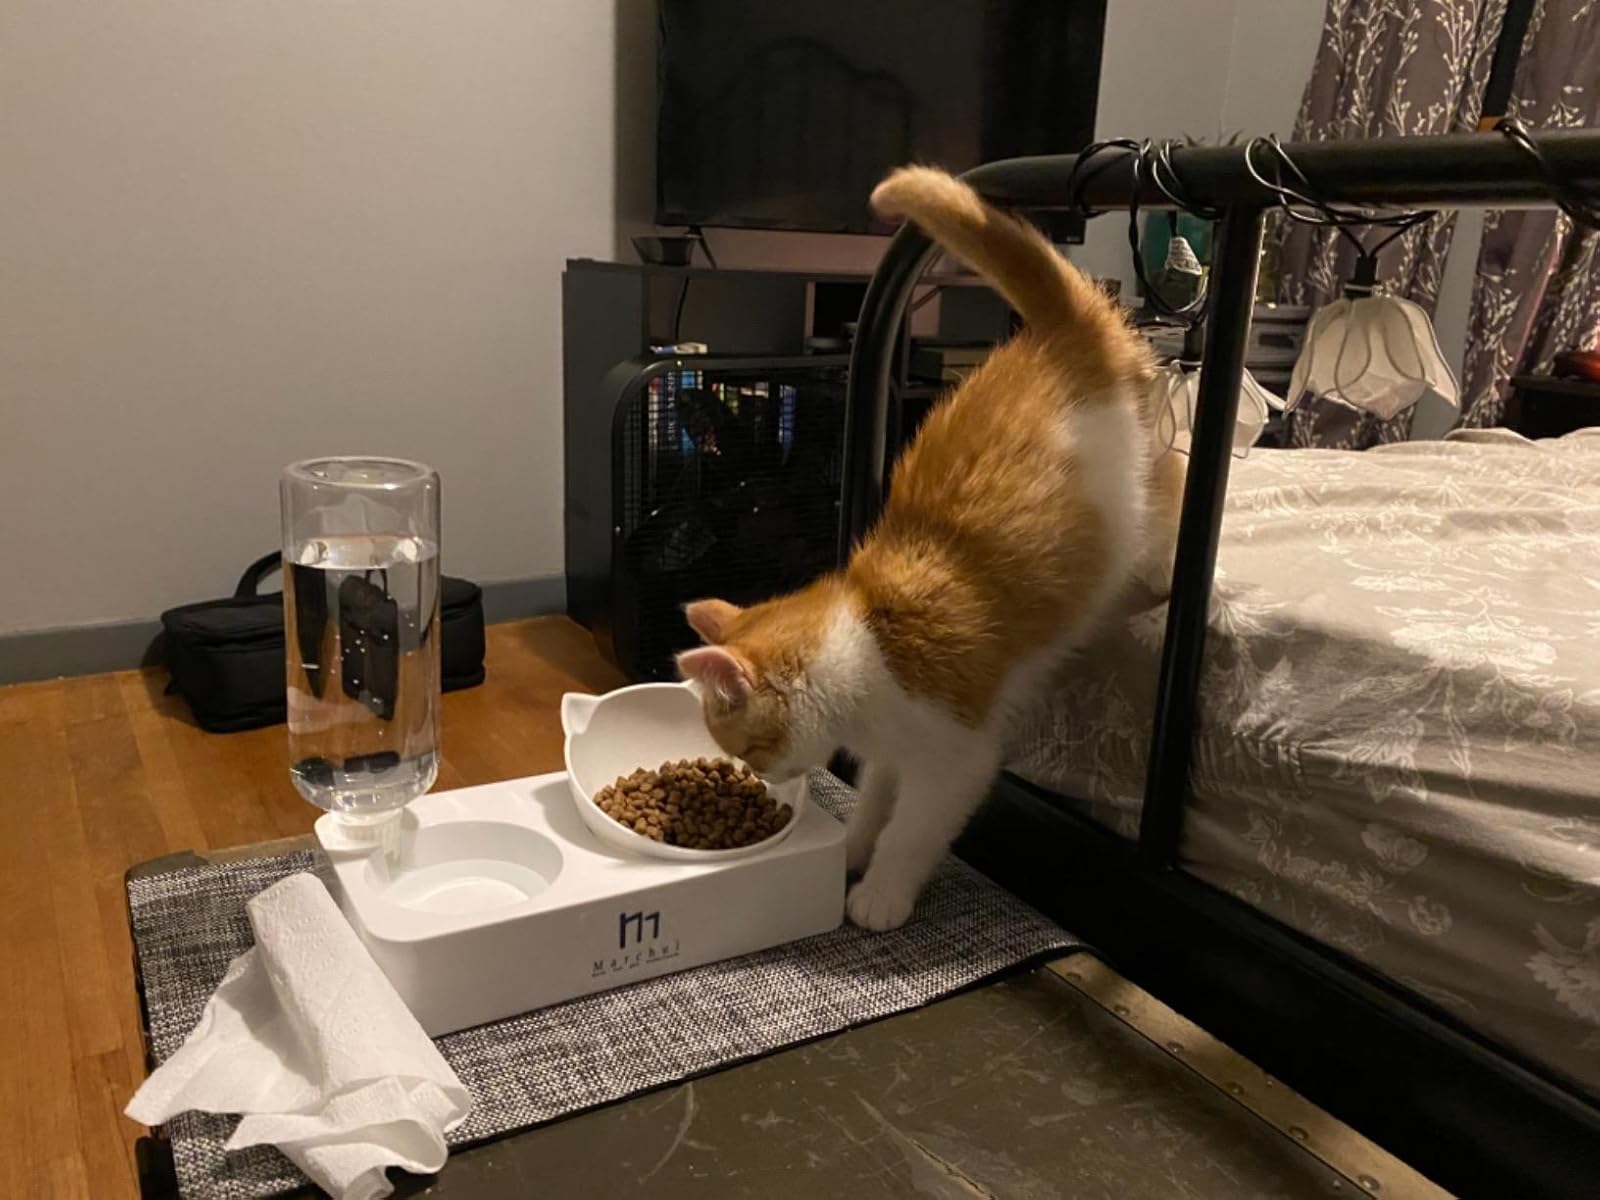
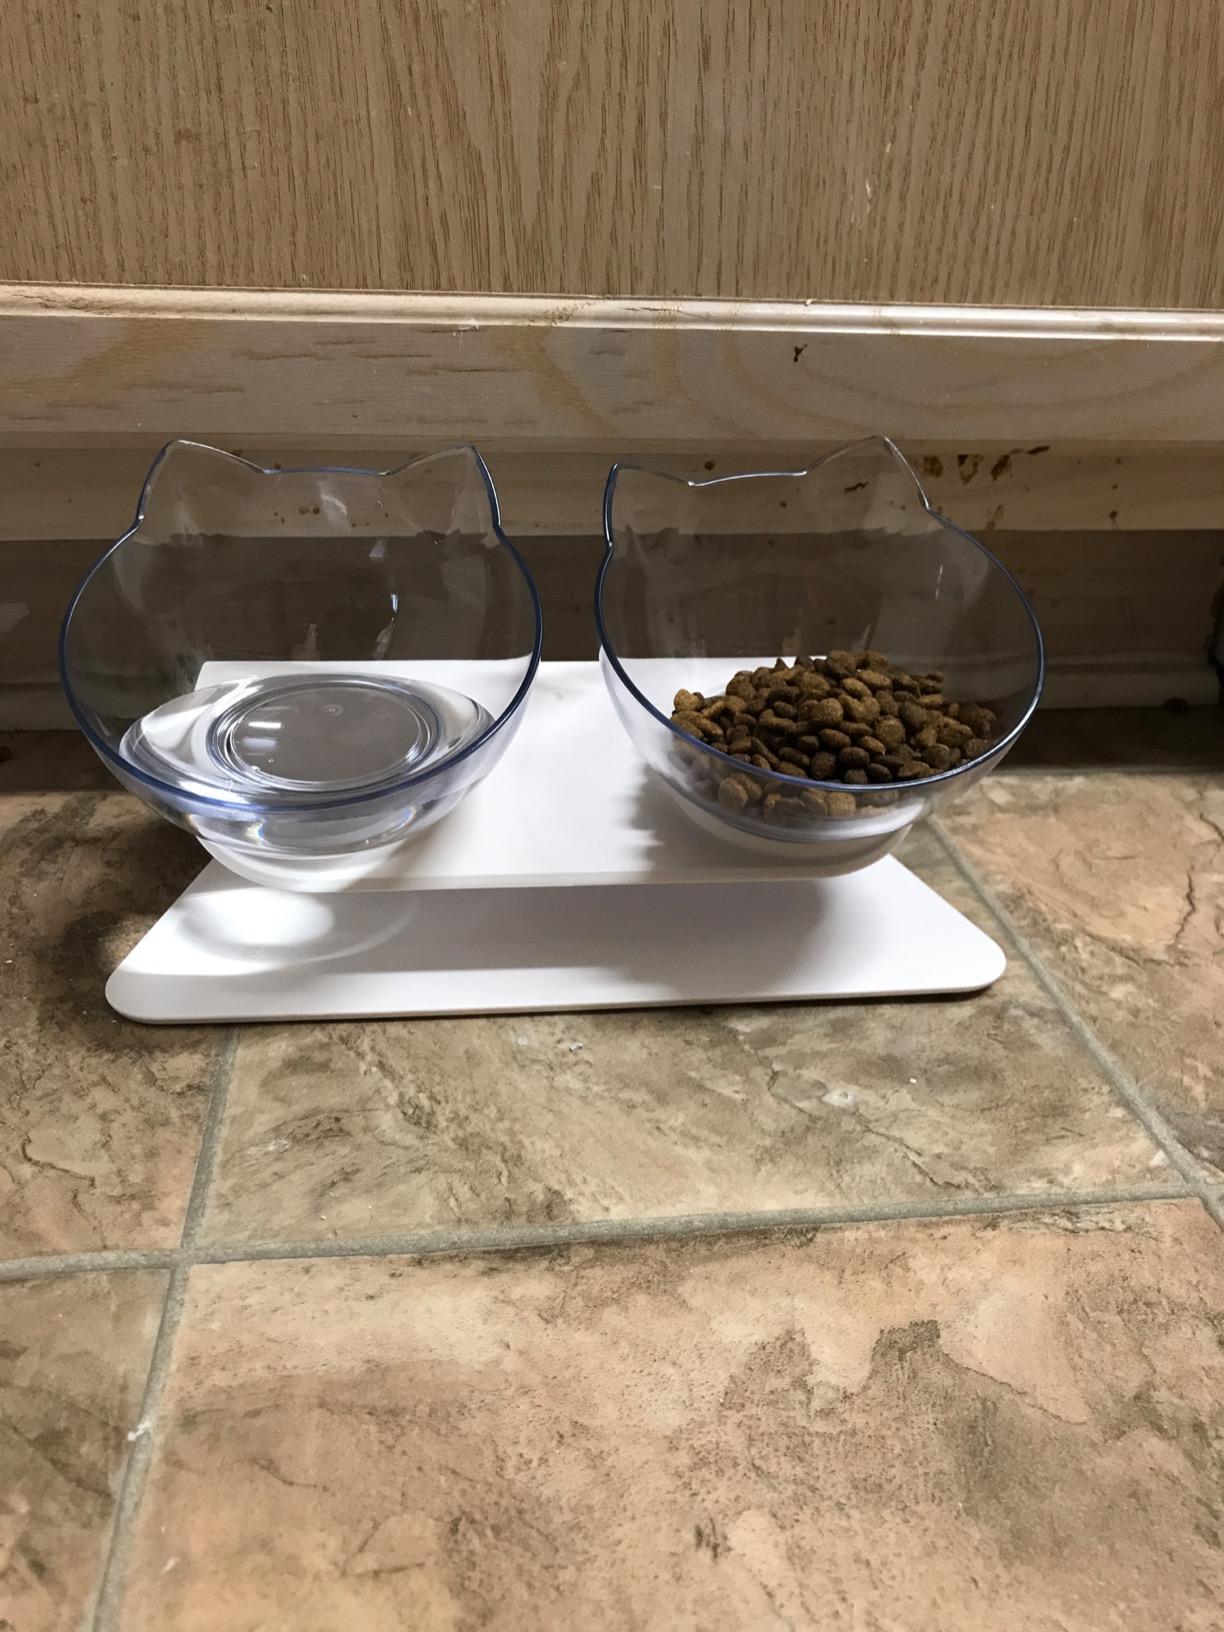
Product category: items_bowl
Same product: no